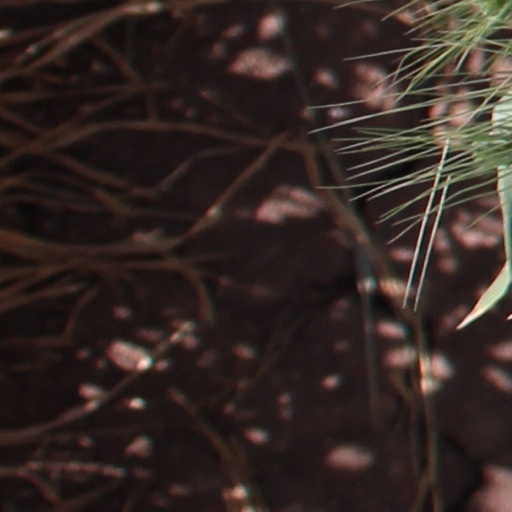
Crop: wheat